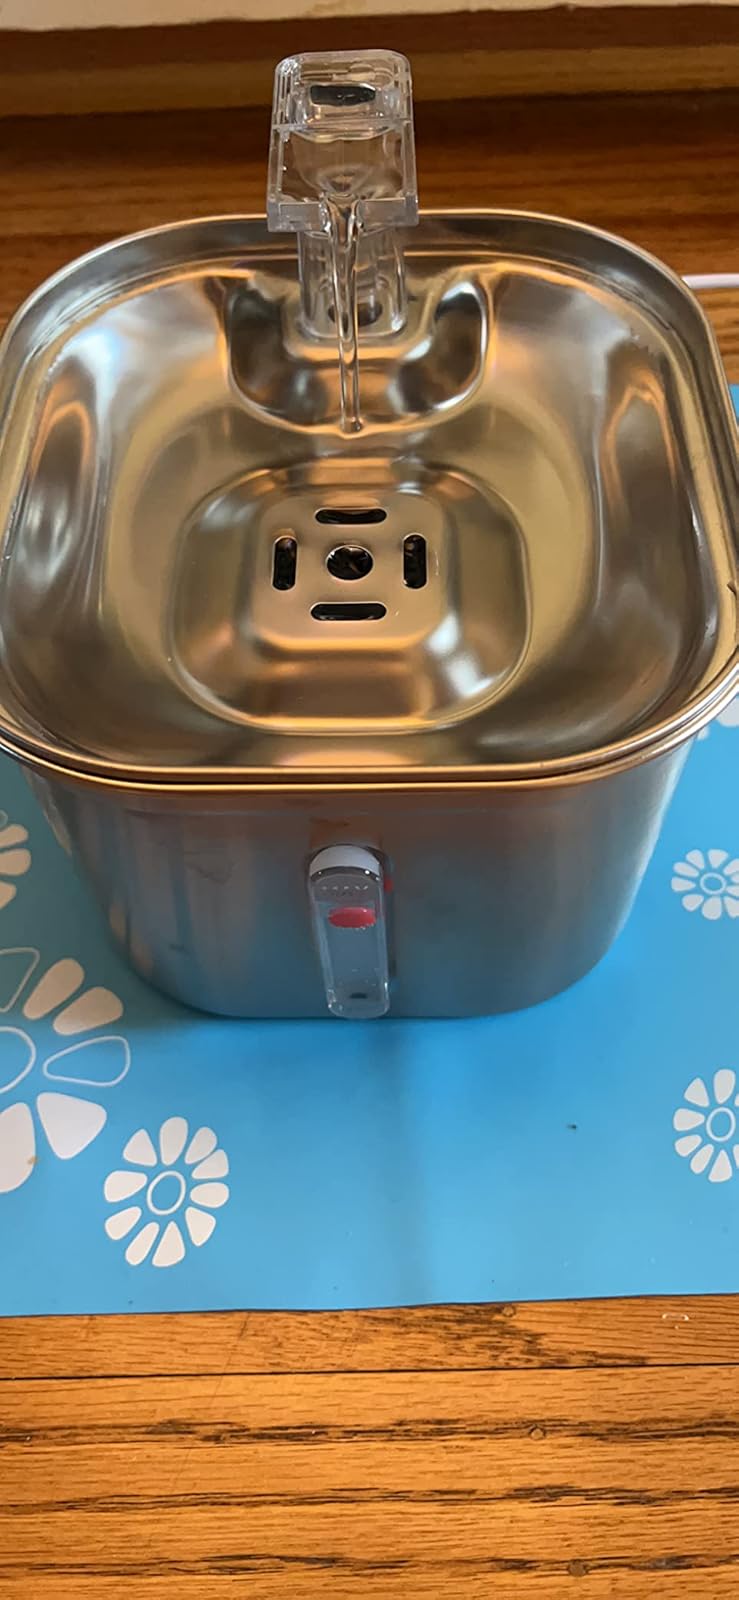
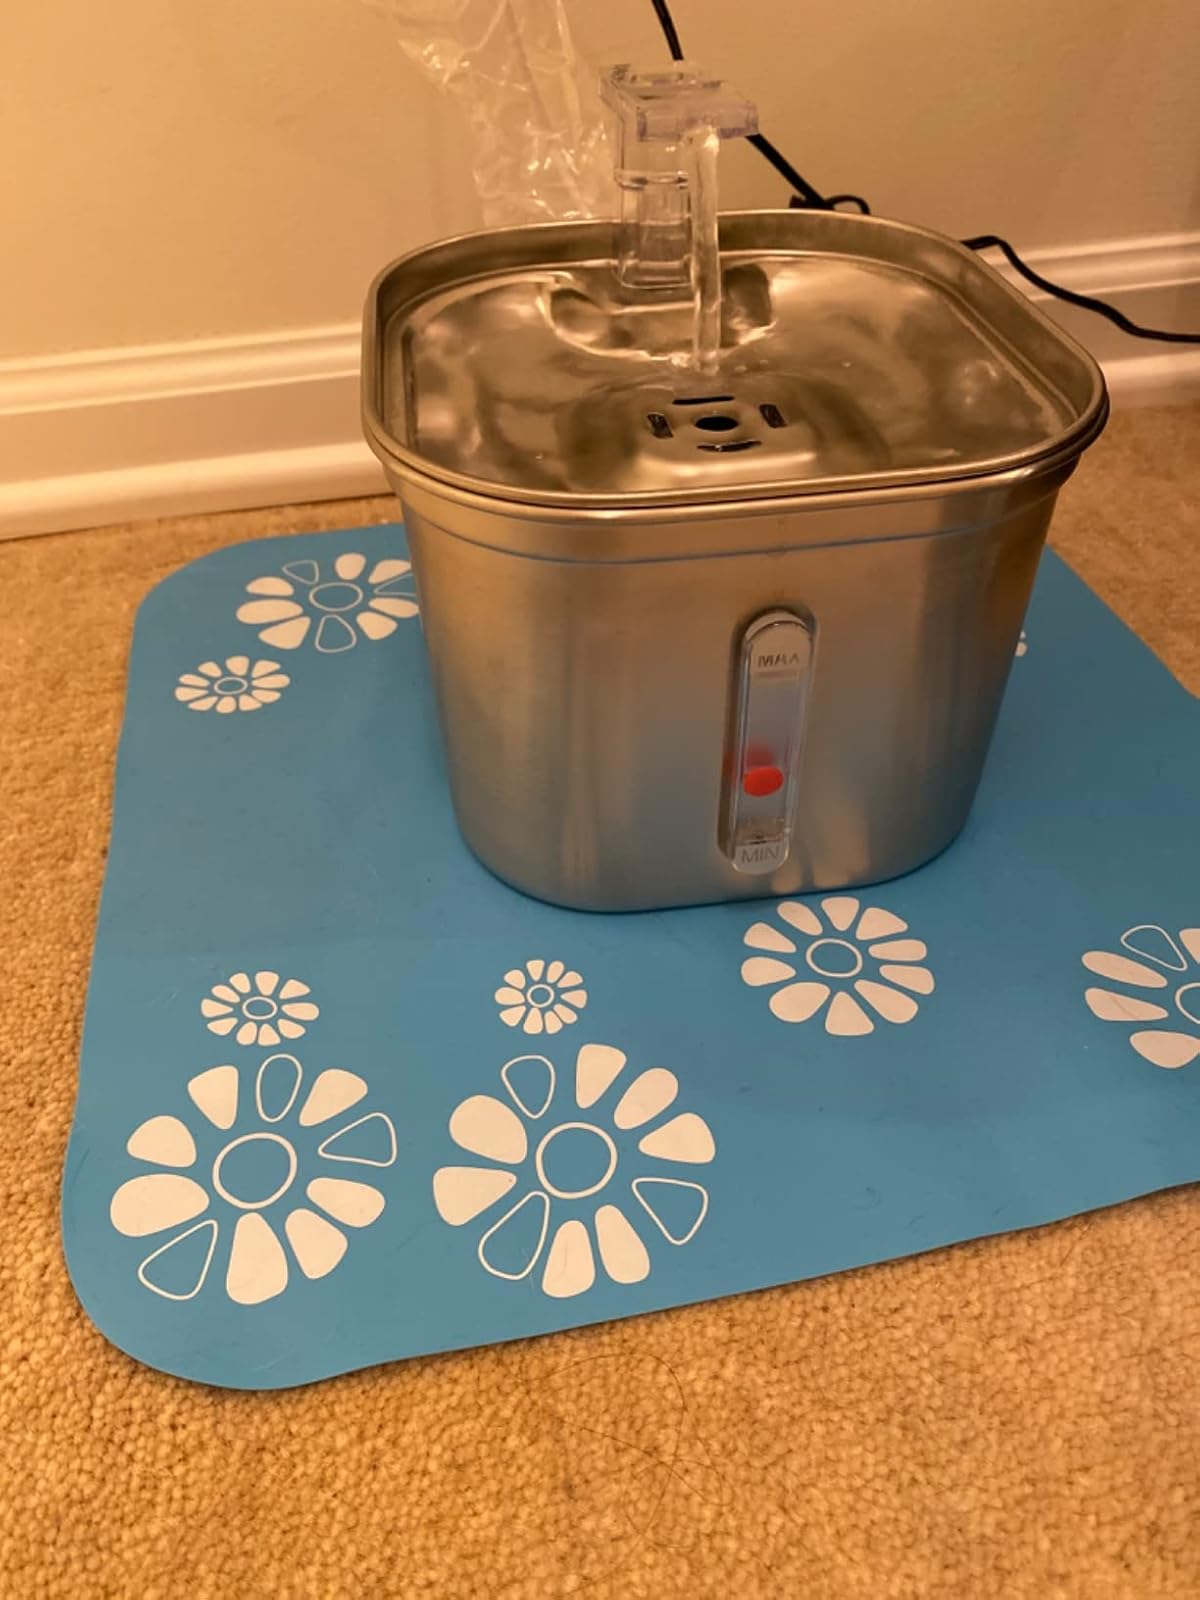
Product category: items_bowl
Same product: yes